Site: brandenburg
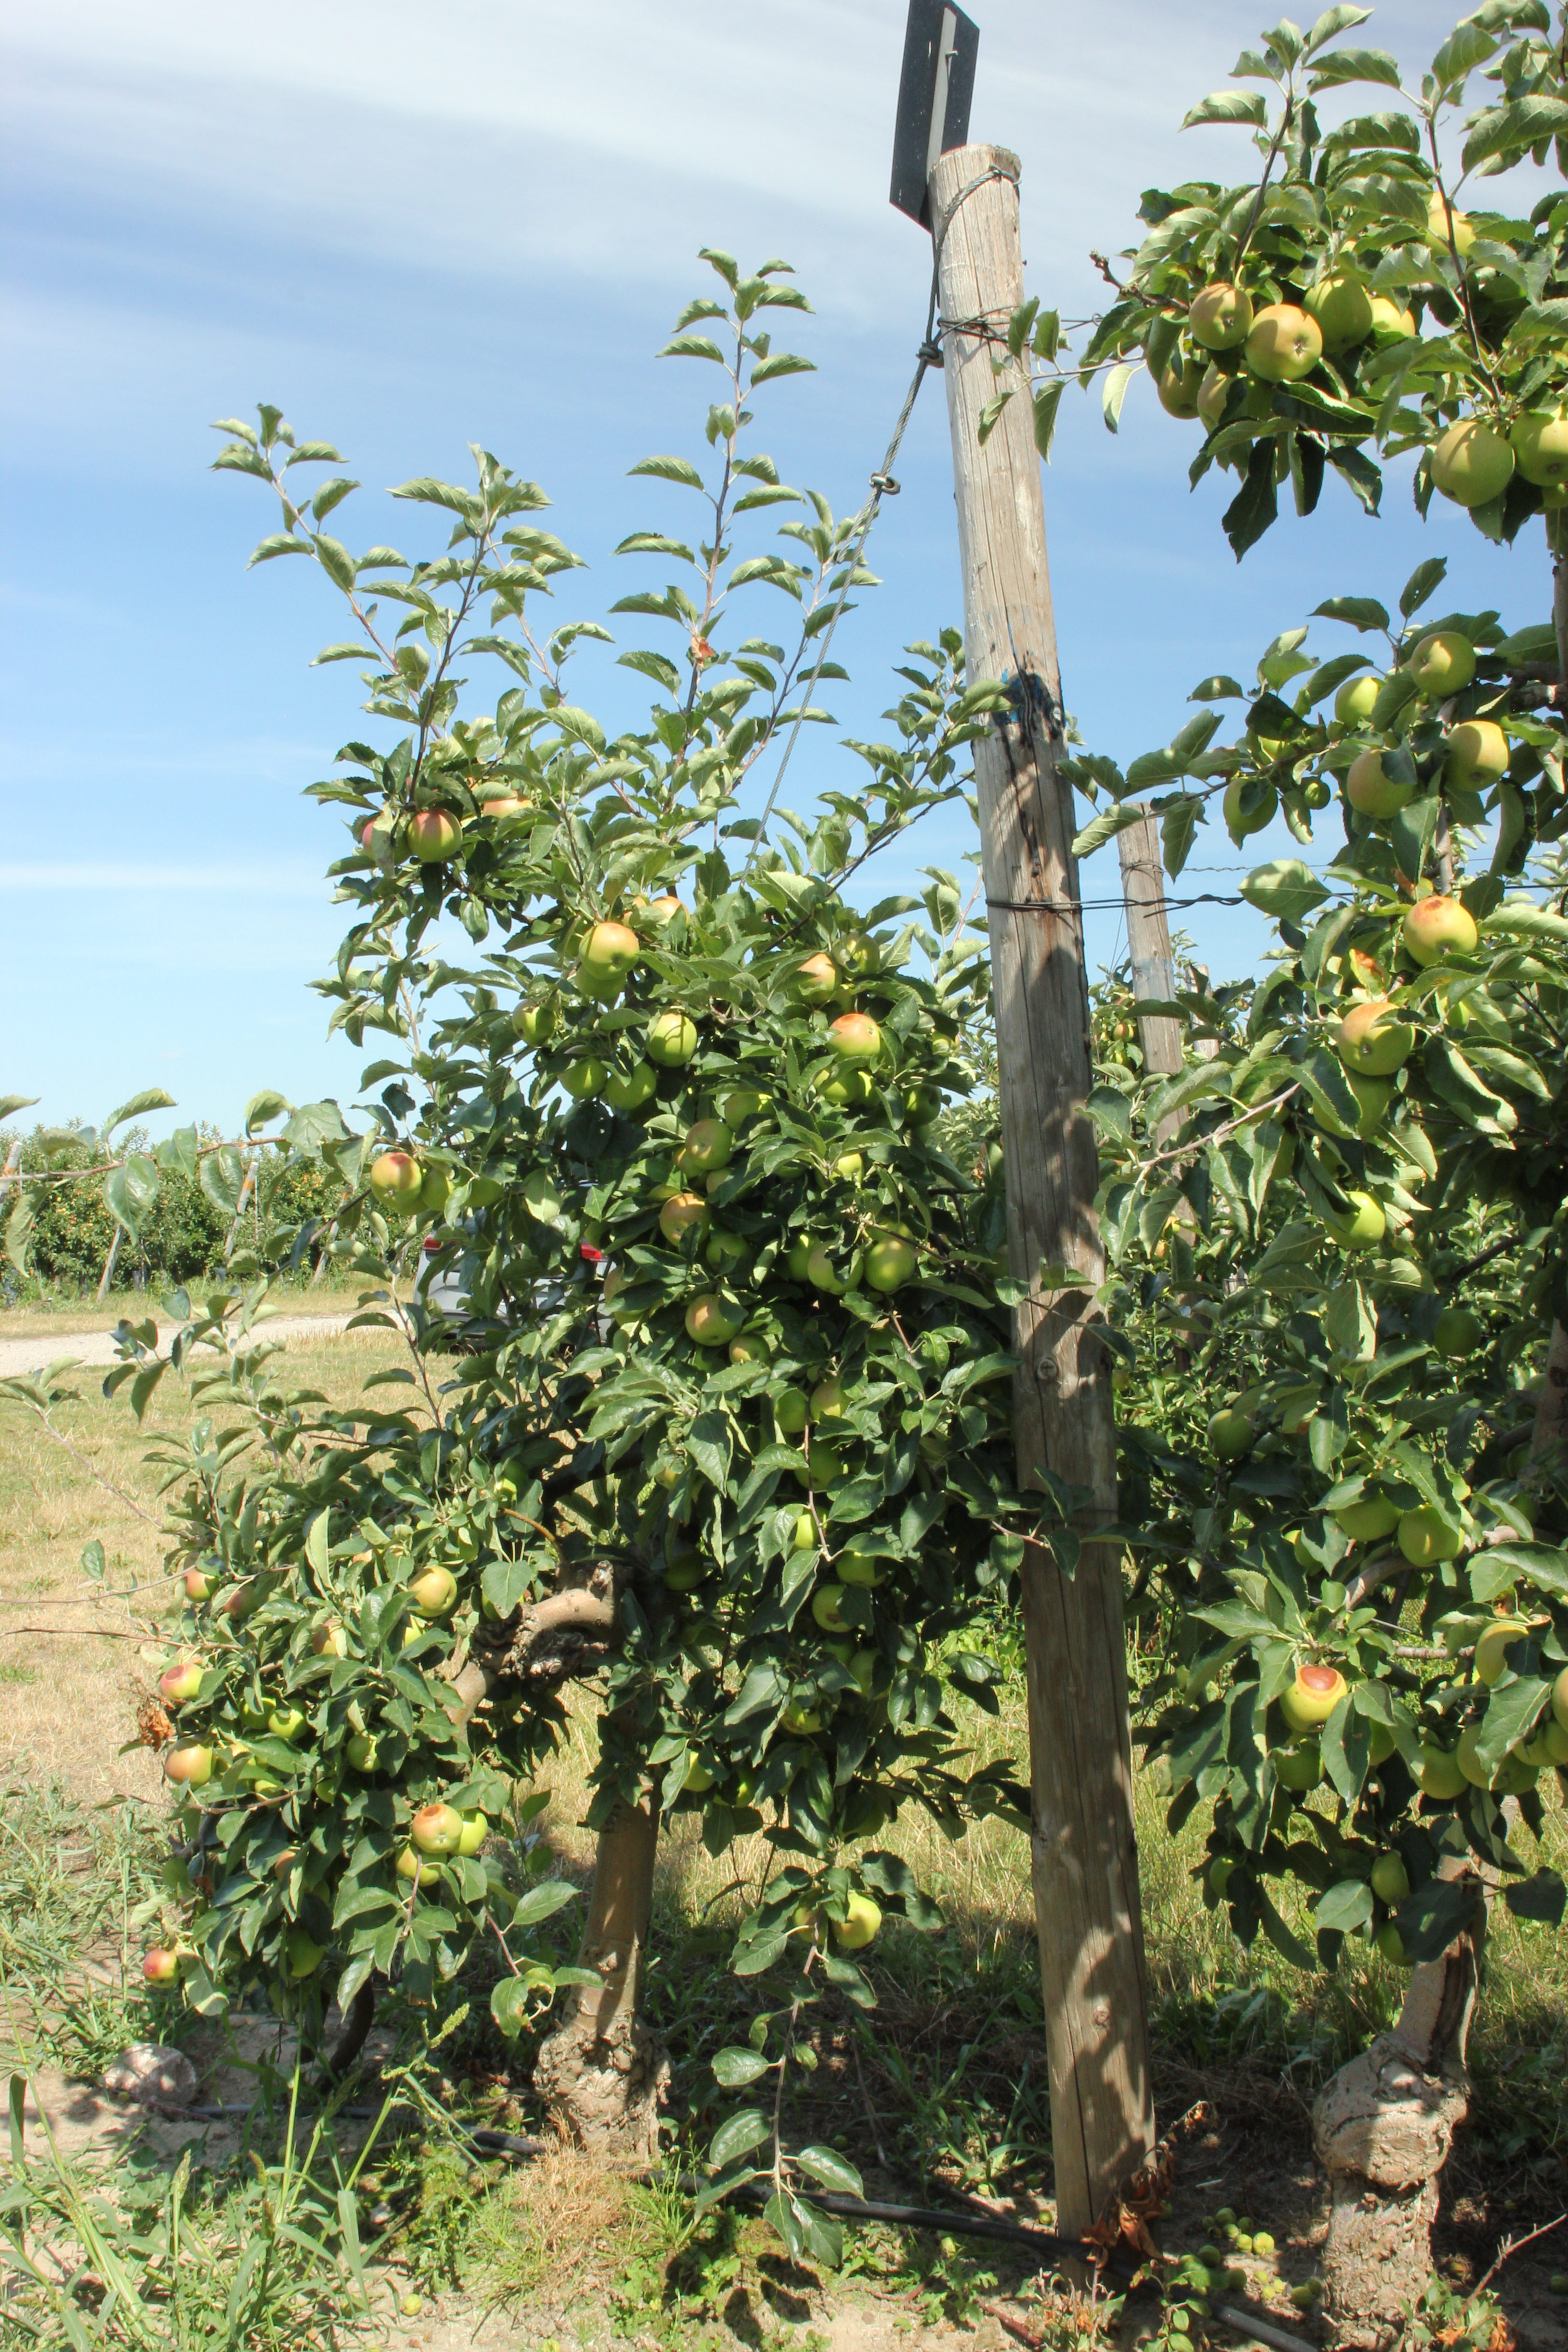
Growth stage (BBCH 77): Development of fruit